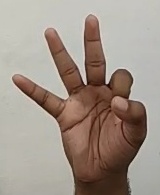
ASL sign: 9